Civilization and Its Discontents

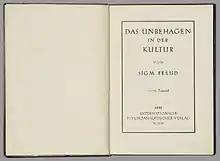
1930s title page German edition

Civilization and Its Discontents is a book by Sigmund Freud, the founder of psychoanalysis. It was written in 1929 and first published in German in 1930 as "Das Unbehagen in der Kultur" ("The Uneasiness in Civilization").